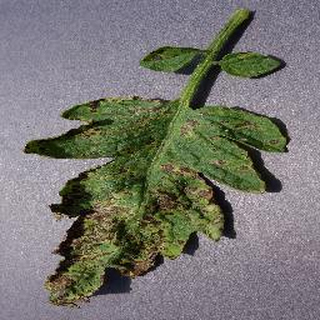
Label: tomato_septoria_leaf_spot